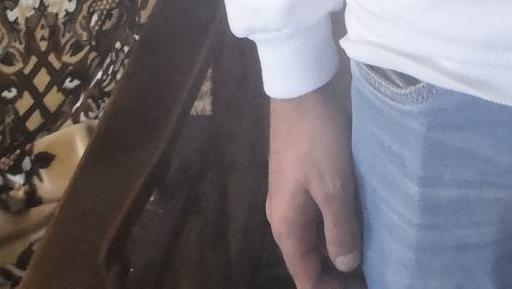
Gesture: no_gesture